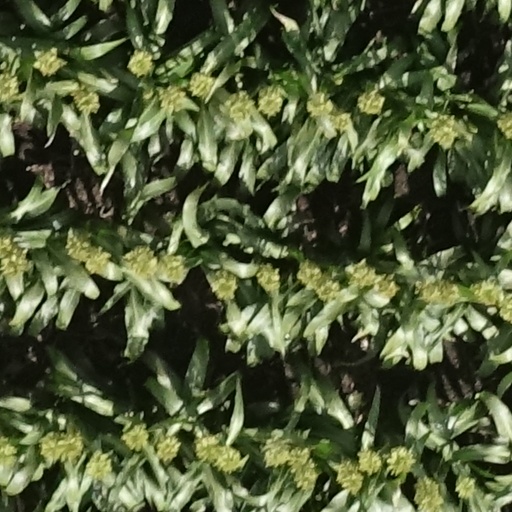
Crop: sorghum